Administrative divisions of China

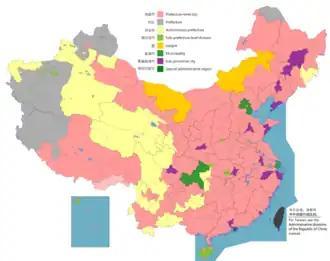
Map of China's prefectural level divisions

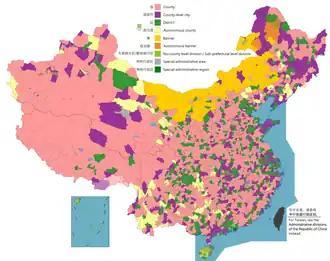
Map of China's county-level divisions

Prefectural level divisions or second-level divisions are the second level of the administrative structure. Most provinces are divided into only prefecture-level cities and contain no other second level administrative units. Of the 22 provinces and 5 autonomous regions, only 3 provinces (Yunnan, Guizhou, Qinghai) and 1 autonomous region (Xinjiang) have more than three second-level or prefectural-level divisions that are not prefecture-level cities. As of June 2020, there were 339 prefectural level divisions: